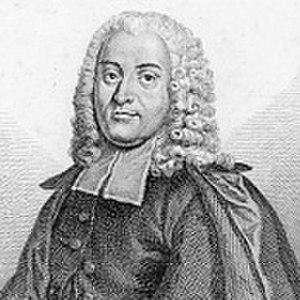
Charles Cotin, né vers 1604 à Paris, où il est mort en décembre 1681, est un ecclésiastique, poète, essayiste et polémiste français du Grand Siècle. Il n'est plus connu aujourd'hui que pour avoir été l'une des principales "victimes" des satires de Boileau et le modèle avéré de Trissotin, le pédant coureur de dot des Femmes savantes de Molière ; un double "assassinat littéraire" dont il ne s'est pas encore relevé, en dépit de quelques tentatives de réhabilitation et de rares études modernes sur son œuvre.
Cet article présente la liste des membres de l'Académie française, rangée par ordre chronologique de leur élection à chaque fauteuil. Cette liste est précédée d'une liste réduite portant uniquement sur les membres actuels et présentée successivement selon quatre modes de rangement : par ordre alphabétique, par numéro de fauteuil, par date d'élection et par date de naissance.